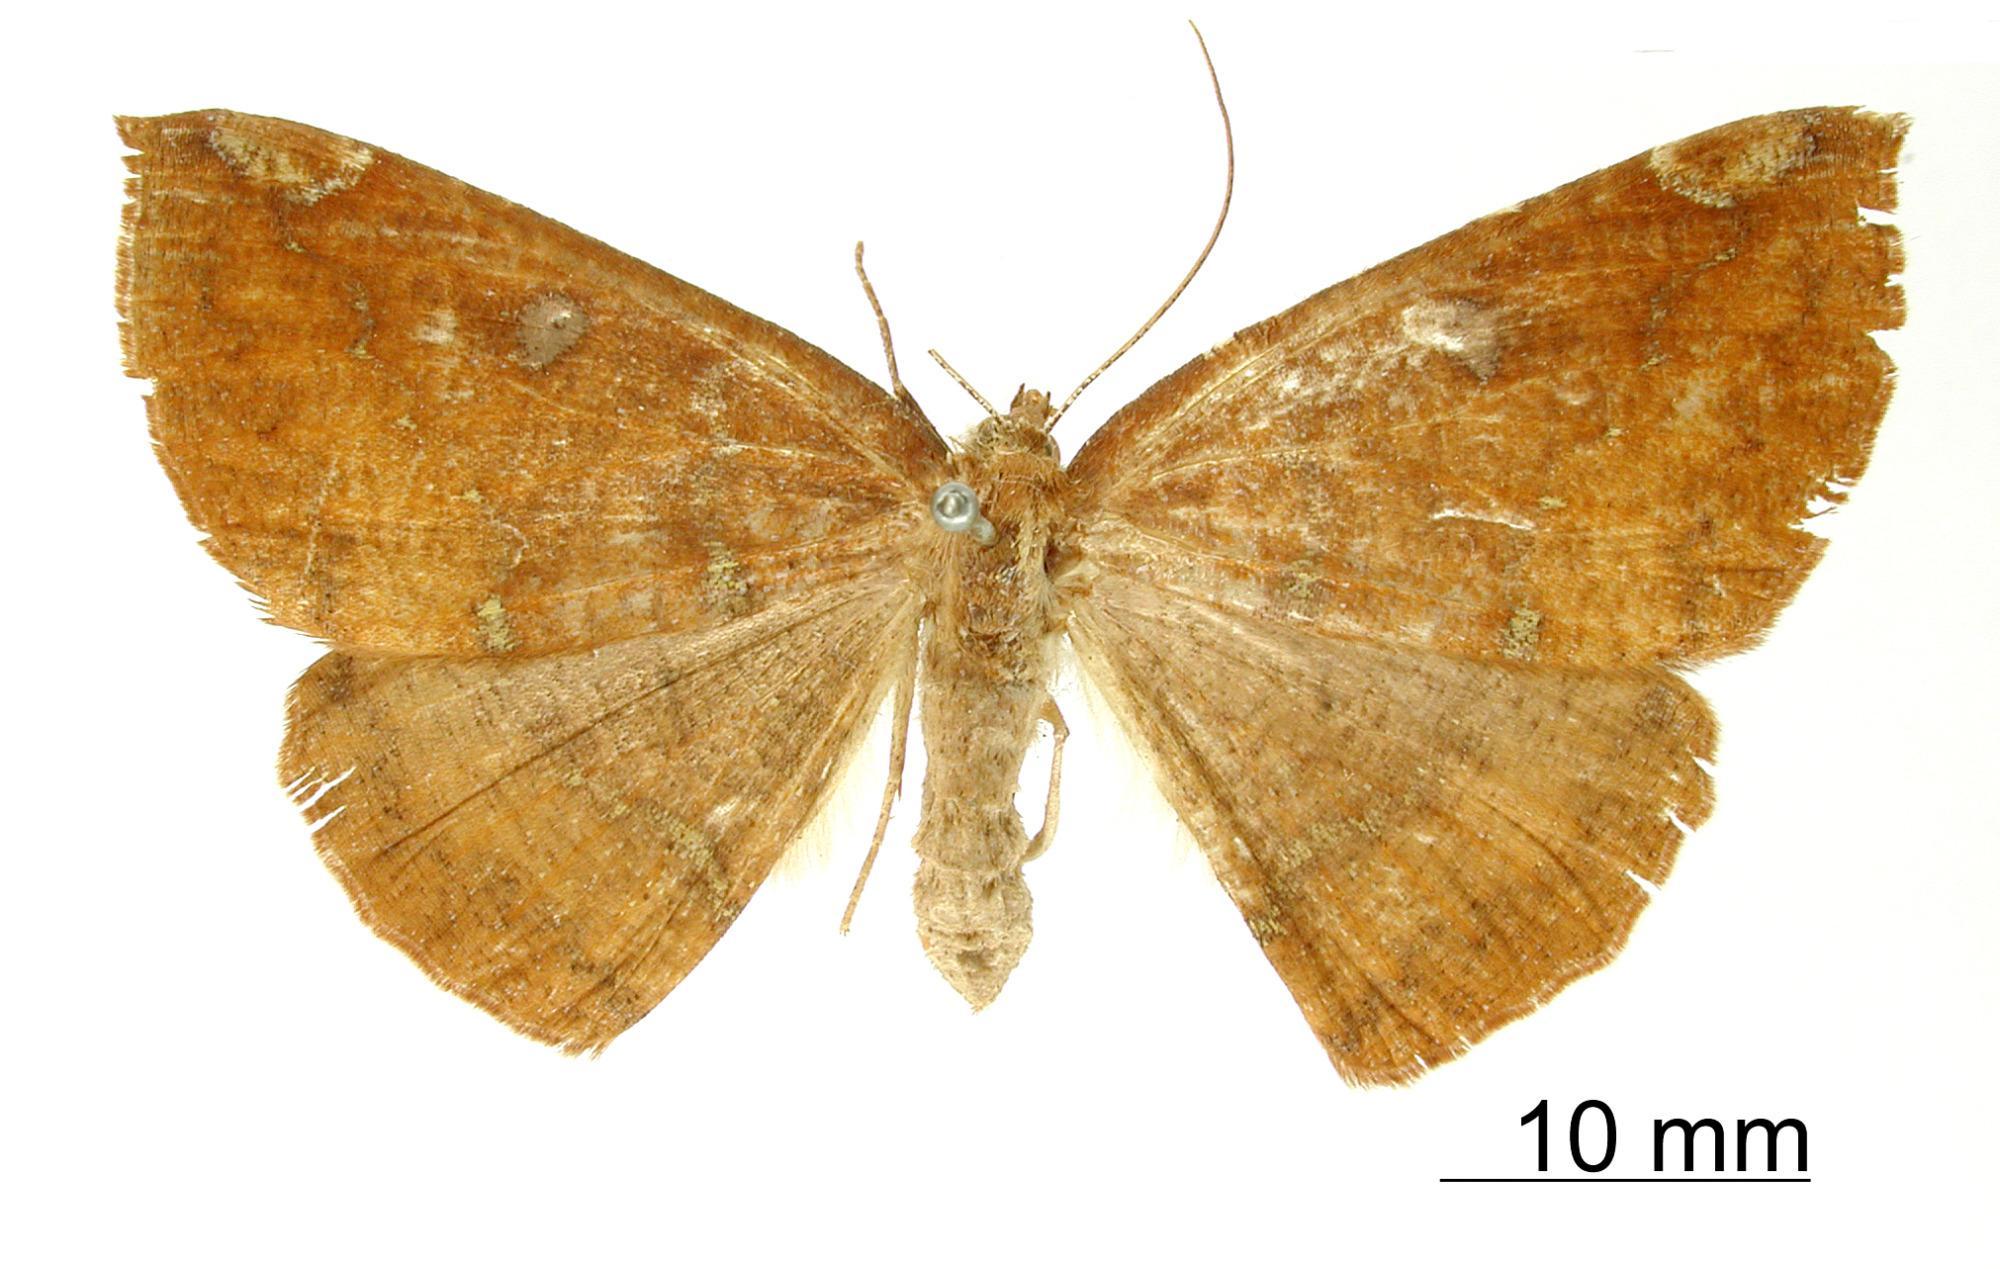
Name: Microgonia extranea
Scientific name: Microgonia extranea Schaus, 1911
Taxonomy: Animalia, Arthropoda, Insecta, Lepidoptera, Geometridae, Ennominae
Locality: Juan Vinas, C.R., Juan Vinas, Costa Rica